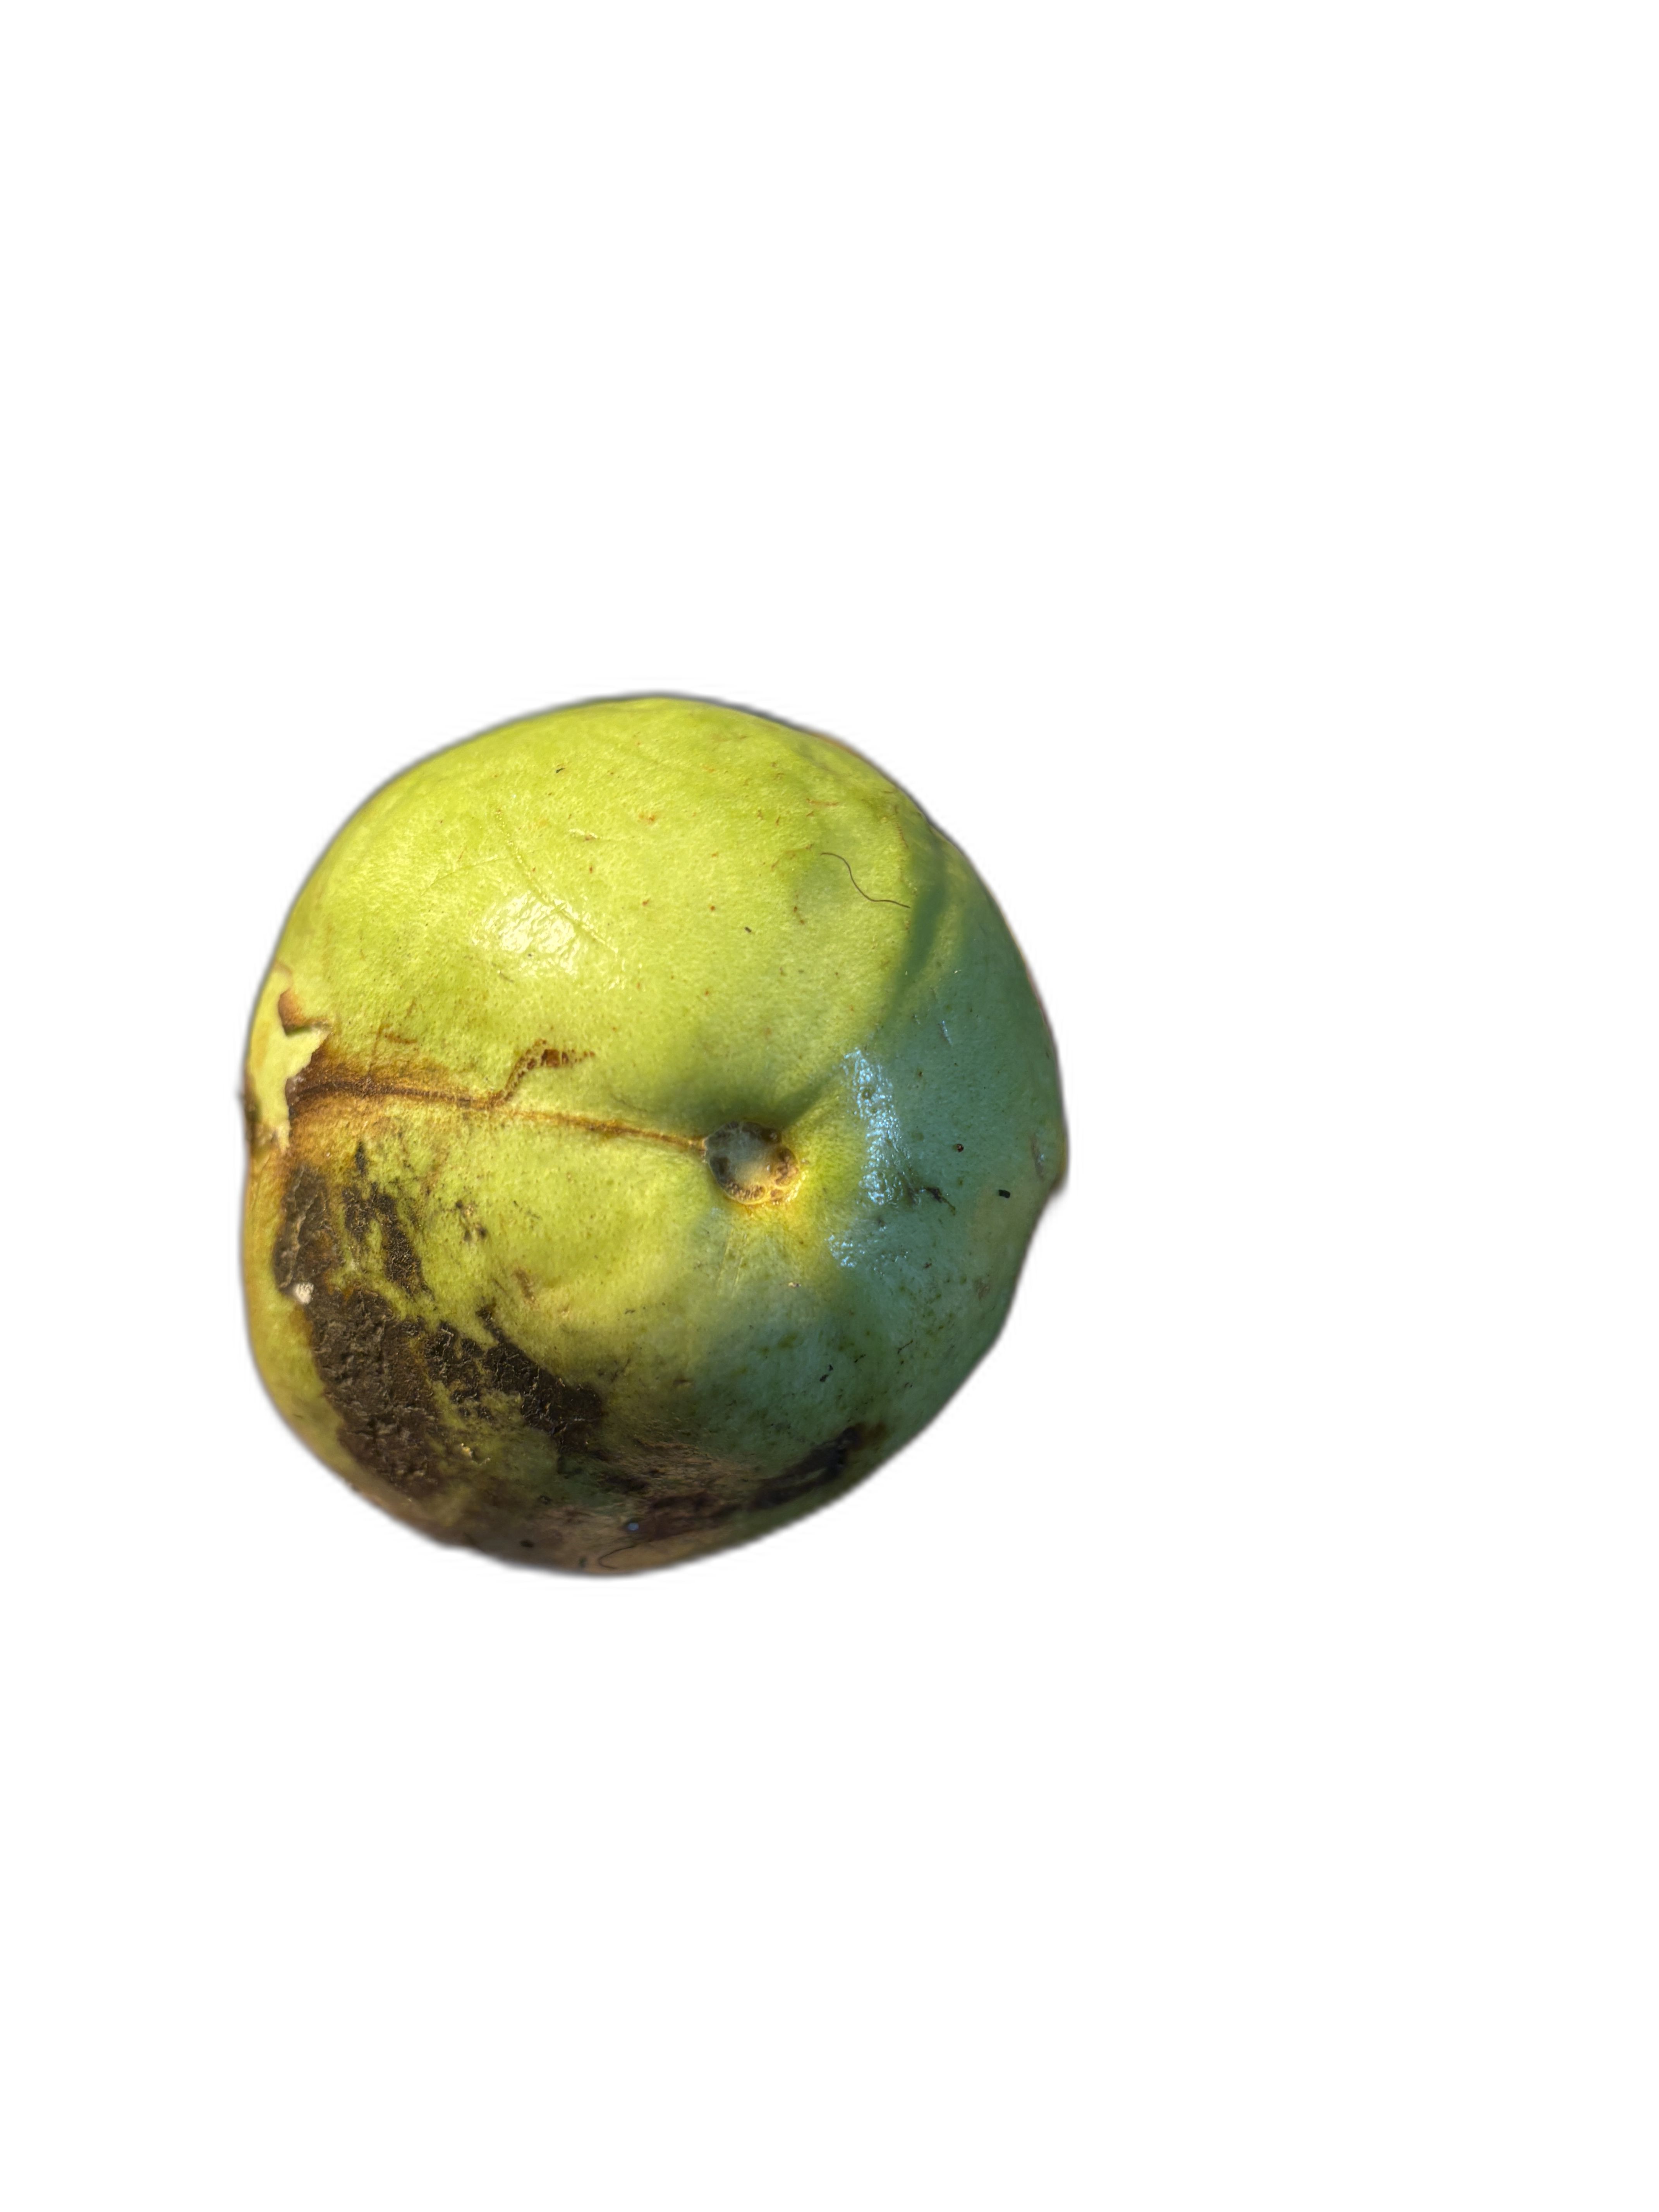
Plant part: fruit
Disease: Styler end root